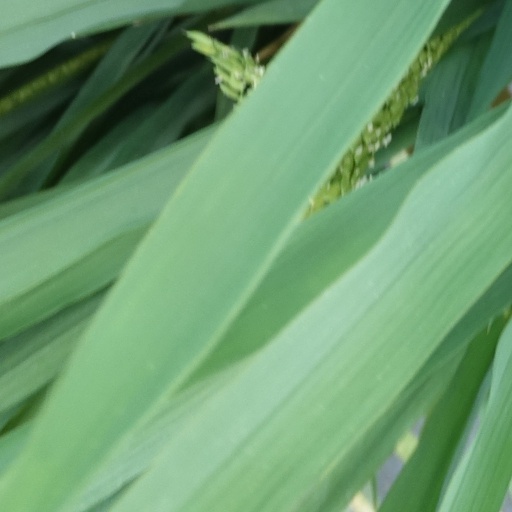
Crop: rice